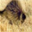
Label: porcupine